Robert Thomas Edlin

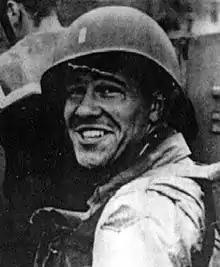
Edlin in a landing craft, 1944

Robert Thomas Edlin (May 6, 1922 – April 1, 2005) was a highly decorated United States Army Ranger officer during World War II, receiving the Distinguished Service Cross for his actions of September 9, 1944, wherein he almost singlehandedly forced the surrender of over 800 German soldiers. In 2005, he was awarded the Texas Legislative Medal of Honor posthumously by the Texas Legislature. Texas House Concurrent Resolution No. 112 conferring the honor was adopted by both the House and Senate and approved by Governor Rick Perry in March 2005.